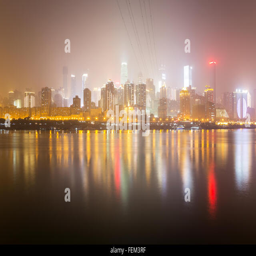
a beautiful view of city at night